Renault Austral

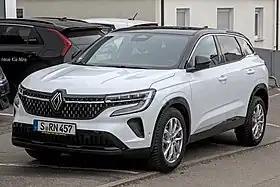

The Renault Austral is a compact crossover SUV (C-segment) manufactured and marketed by Renault. It was unveiled in March 2022 as a successor to the Kadjar, and built on the third-generation CMF-CD platform. It was publicly exhibited for the first time at the 2022 Paris Motor Show. Production began in July 2022 in Spain at the Palencia plant.